History of Wales

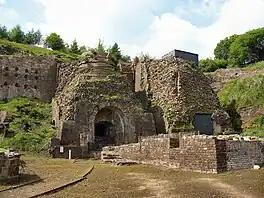
Two of the furnaces of the Blaenavon Ironworks

The 18th century also saw the Welsh Methodist revival, led by Daniel Rowland, Howell Harris and William Williams Pantycelyn.